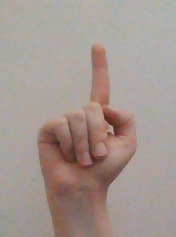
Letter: bb